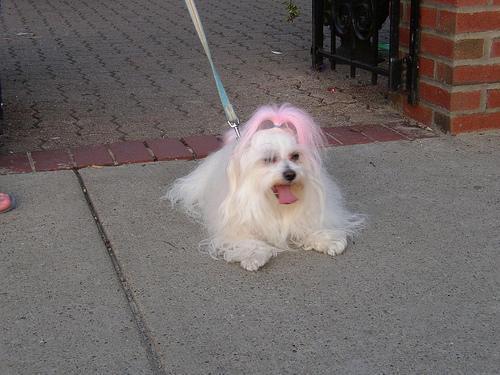
Maltese_dog